Nathan Road

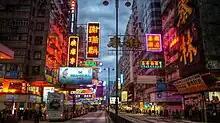
Nathan Road, Jordan section.

Five stations of the Mass Transit Railway (MTR) are built directly underneath Nathan Road. These stations are, from north to south: